Sport in Qatar

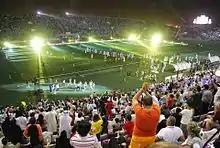
Qatar Emir Cup in 2009

Qatar Racing Club, a drag racing facility where the Arabian Drag Racing League competes, is located in the country's capital Doha on a 150,000 m area. Its racing track has a capacity for 2,000 people.